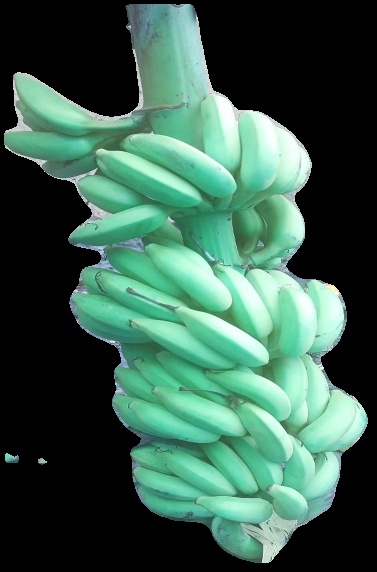
Variety: elakki-bale
Grade: grade2